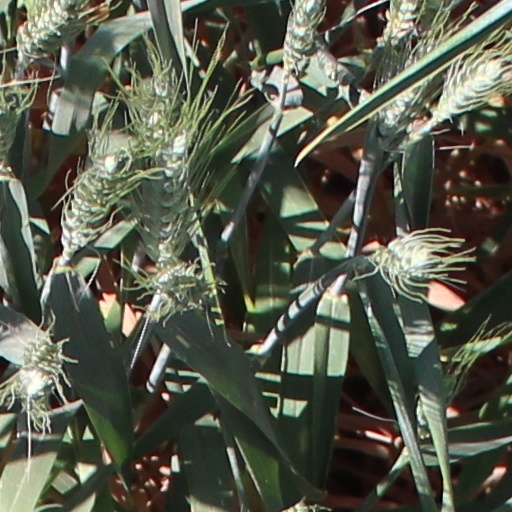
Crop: wheat